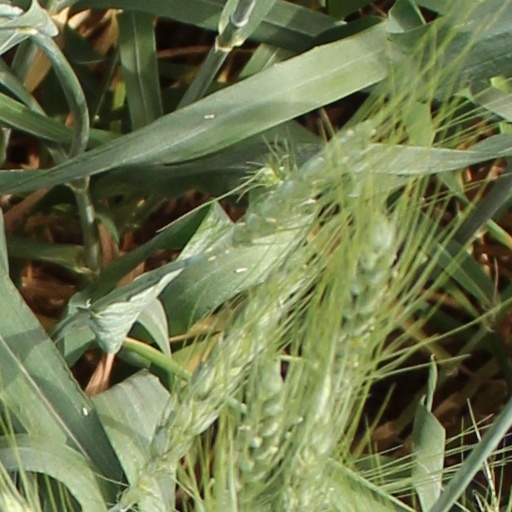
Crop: wheat